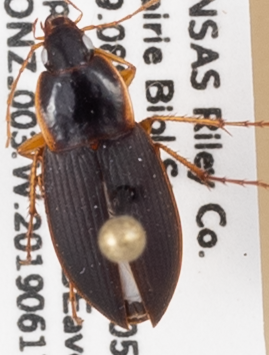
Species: Calathus opaculus
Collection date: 2019-06-17
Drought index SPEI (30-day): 0.746
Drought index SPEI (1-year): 1.69
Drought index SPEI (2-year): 0.26